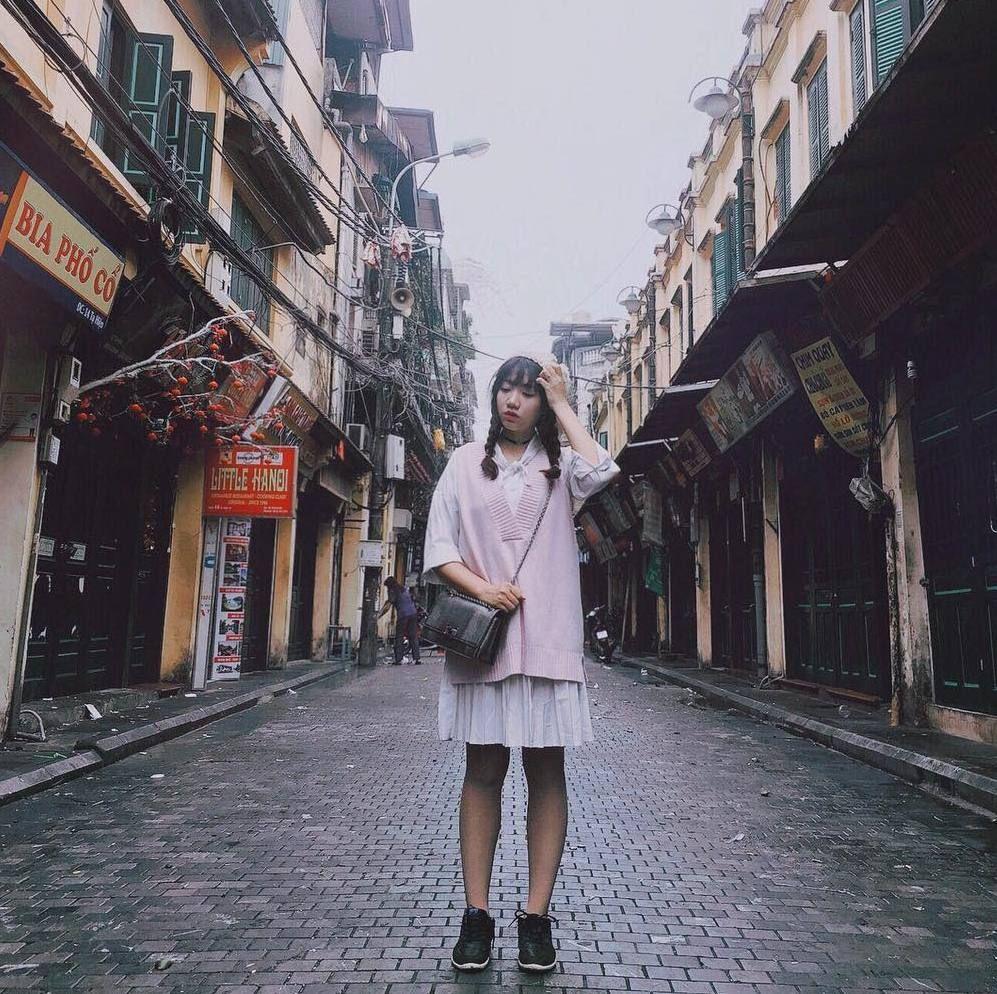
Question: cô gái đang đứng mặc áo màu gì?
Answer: màu hồng